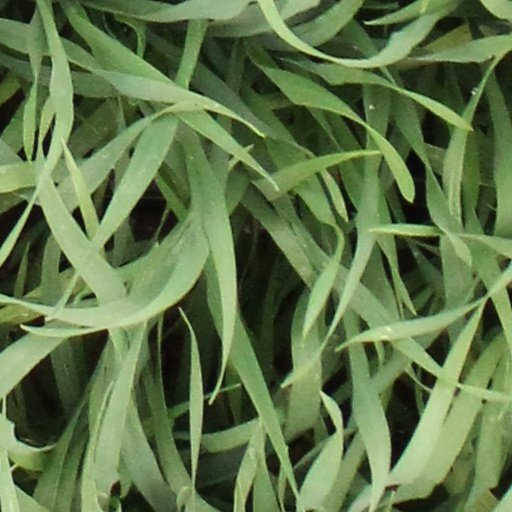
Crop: wheat